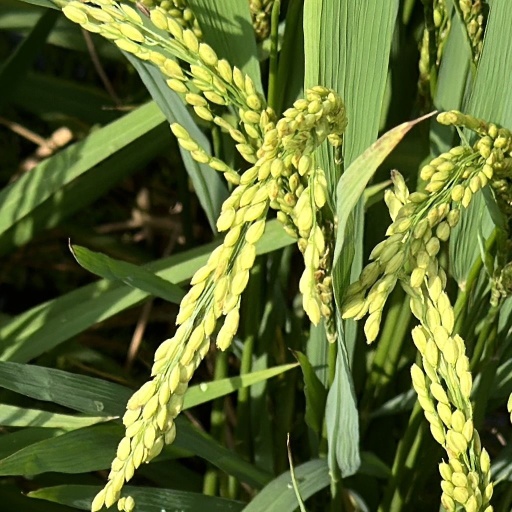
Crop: rice